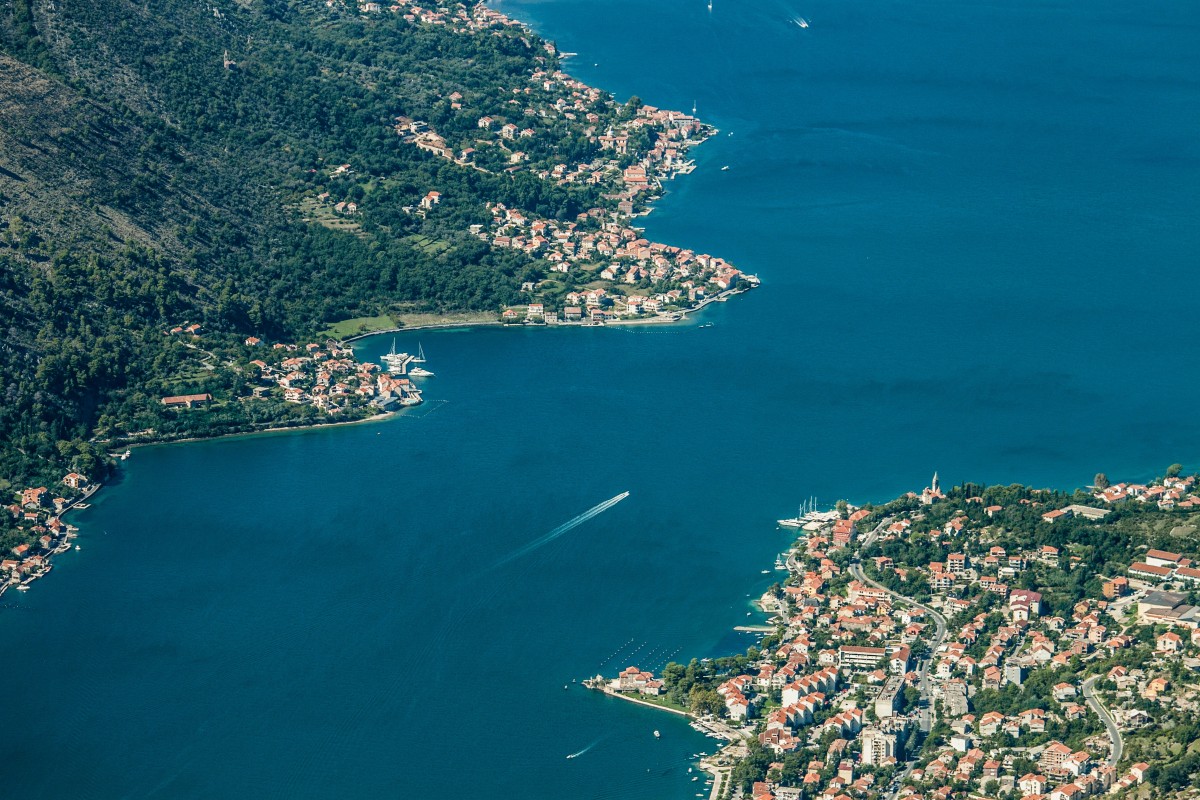
Tags: coast, bay, reservoir, terrain, archipelago, cape, islet, aerial photography